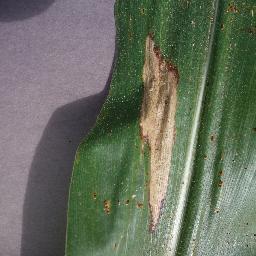
Label: Corn_(Maize)___Northern_Leaf_Blight